Fit to Kill

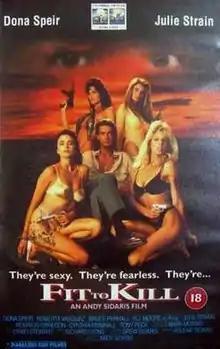

Fit to Kill is a 1993 action adventure film starring Dona Speir, Roberta Vasquez, Cynthia Brimhall, Julie Strain, Bruce Penhall, Chu Chu Malave and Geoffrey Moore. It was written and directed by Andy Sidaris and is the eighth installment in the Triple B film series. The film serves as both the conclusion to the "Kane Trilogy" within the Triple B series (following "Do or Die" and "Hard Hunted") and was originally intended to be the final installment in the franchise. It features the last appearances of recurring characters Donna Hamilton and Martin Kane. Two loosely connected films directed by Sidaris' son, "Enemy Gold" and "The Dallas Connection", would be released before Sidaris resurrected the franchise for two final installments, "Day of the Warrior" and "".